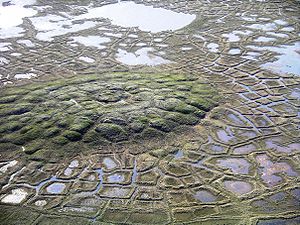
Grønlands geologi / Kvartærtiden / Permafrost og global opvarmning
Polygonjord som i midten af billedet er hævet op i en pingo (Tuktoyaktuk, Canada).
Grønland er verdens største ø, og øen er for 80 procents vedkommende dækket af indlandsis. De ca. 410.000 km² isfrit land, svarende til Sveriges landareal, ligger som en op til 250 km bred bræmme langs kysten, og det er altovervejende herfra man kender til Grønlands geologi.